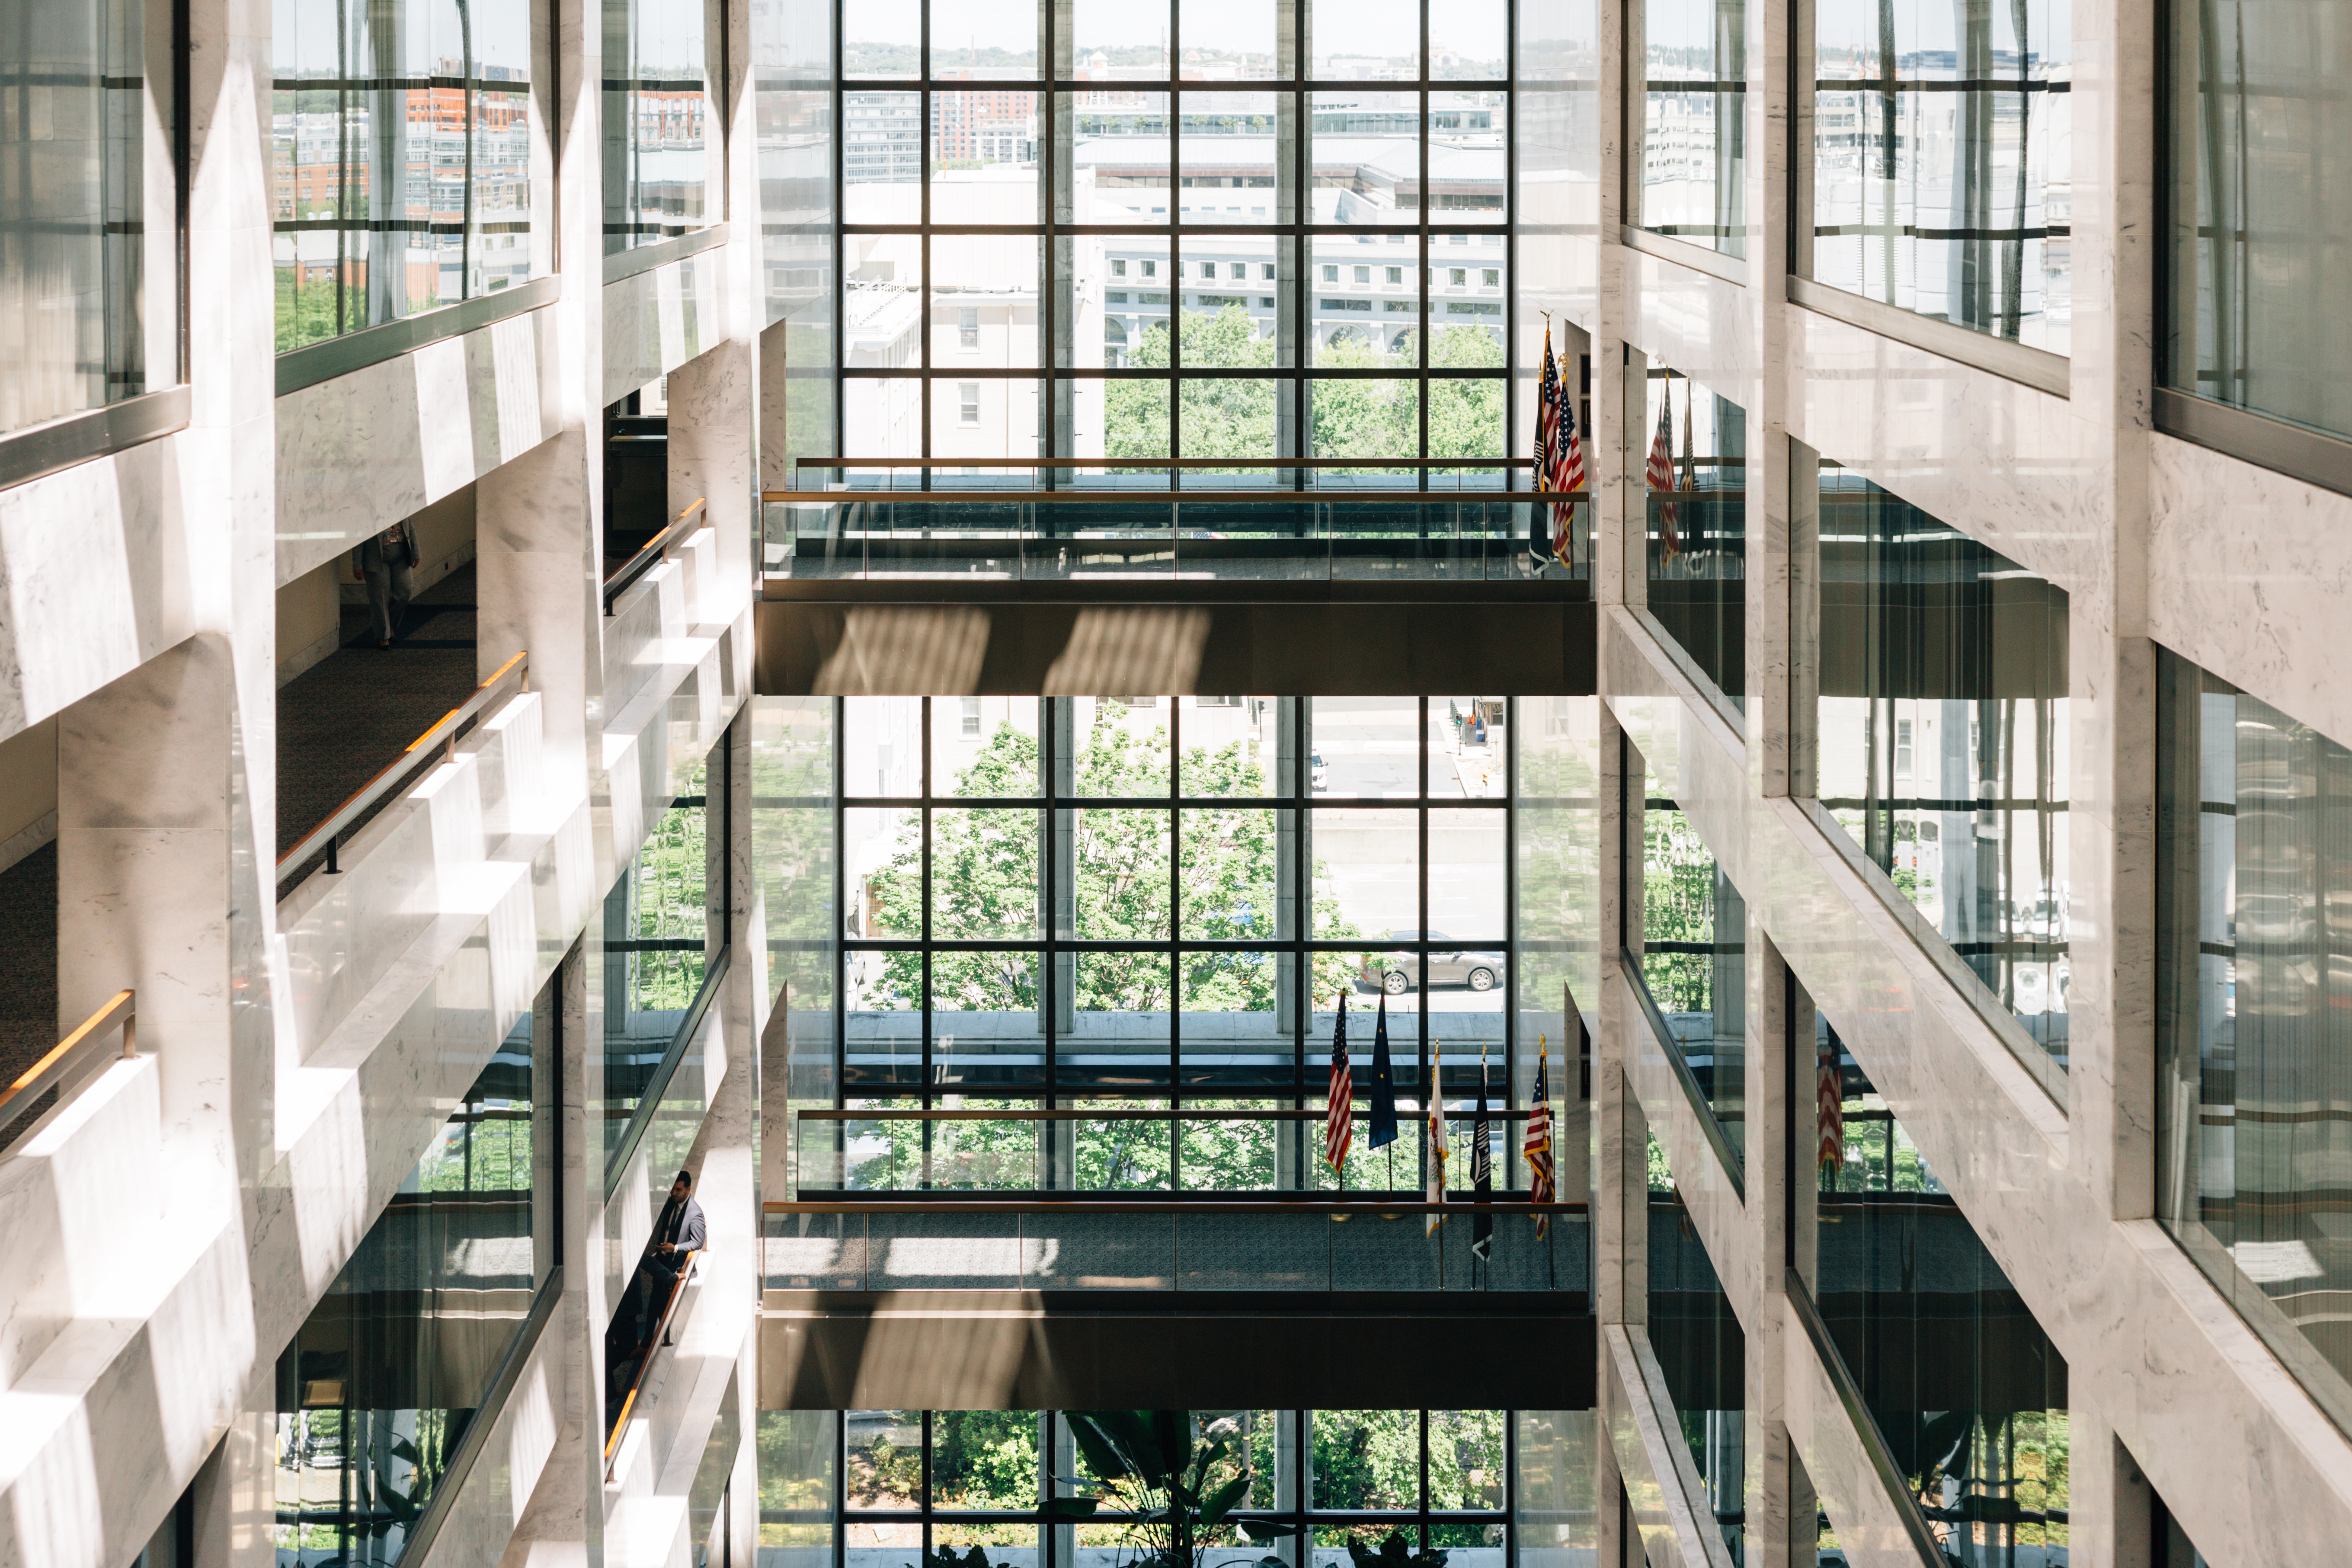
architecture, building, facade, library, headquarters, public library